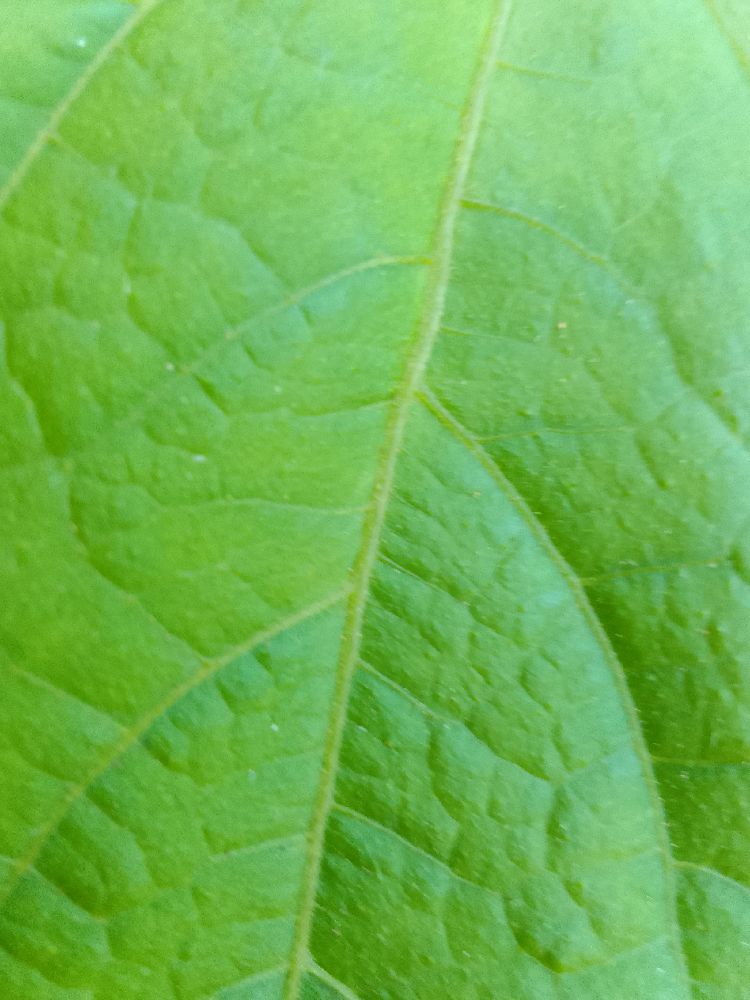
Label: healthy